Frederick Funston

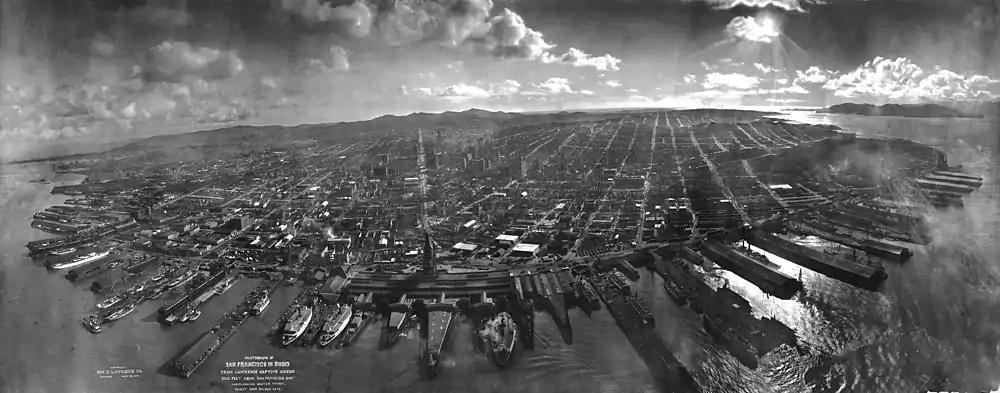
San Francisco, 1906: Aftermath of the fire

In 1906, Funston was commander of the Presidio of San Francisco when the 1906 San Francisco earthquake hit. He declared martial law, although he did not have the authority to do so, and martial law was never officially declared. Funston attempted to defend the city from the spread of fire, and directed the demolition of buildings using explosives to create firebreaks, but his orders often resulted in more fires. Funston gave orders to shoot all looters on sight; however, these orders resulted in numerous cases of innocent people being shot.